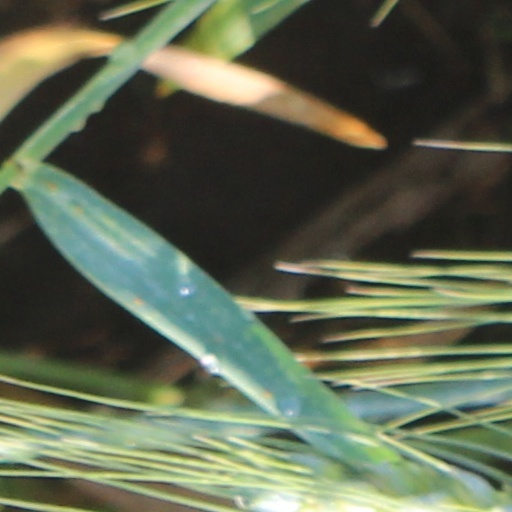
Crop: wheat